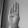
ASL letter: B